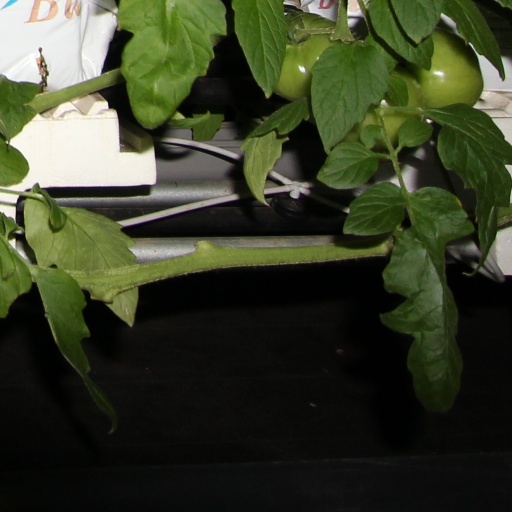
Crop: tomato